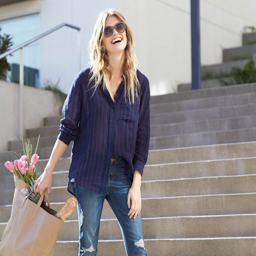
there 's nothing like a good day off !